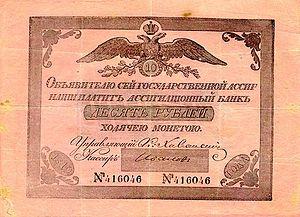
Le rouble d'assignation est la première forme de papier monnaie en Russie. Également appelé « assignat », cette forme du rouble impérial russe est en usage entre 1769 et 1849. Le rouble d'assignation était employé concomitamment avec le rouble-argent, chacun d'eux disposant de son propre taux de change. Vers la fin de son existence, le rouble d'assignation eut un taux de change considérablement moindre que le rouble-argent.